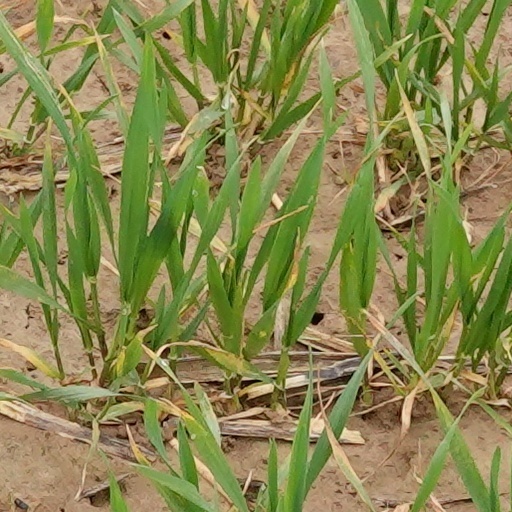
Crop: wheat